Tripura Sundari Temple

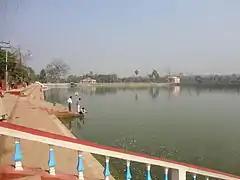
Kalyan Sagar

"The real incident of Daksha yaga and Sati's self-immolation" had immense significance in shaping the ancient Sanskrit literature and even had impact on the culture of India. It led to the development of the concept of Shakti Peethas and there by strengthening Shaktism. Enormous mythological stories in puranas took the Daksha yaga as the reason for its origin. It is an important incident in Shaivism resulting in the emergence of Shree Parvati in the place of Sati Devi and making Shiva a grihastashrami (house holder) leading to the origin of Ganapathy and Subrahmanya.